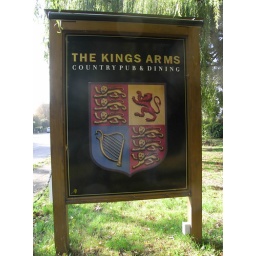
Pub sign in Cardington - the work &amp;quot;local&amp;quot;. Helix - look, several lions (yes, big cats) giving you &amp;quot;high-fives&amp;quot;!